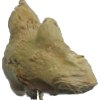
Label: ginger